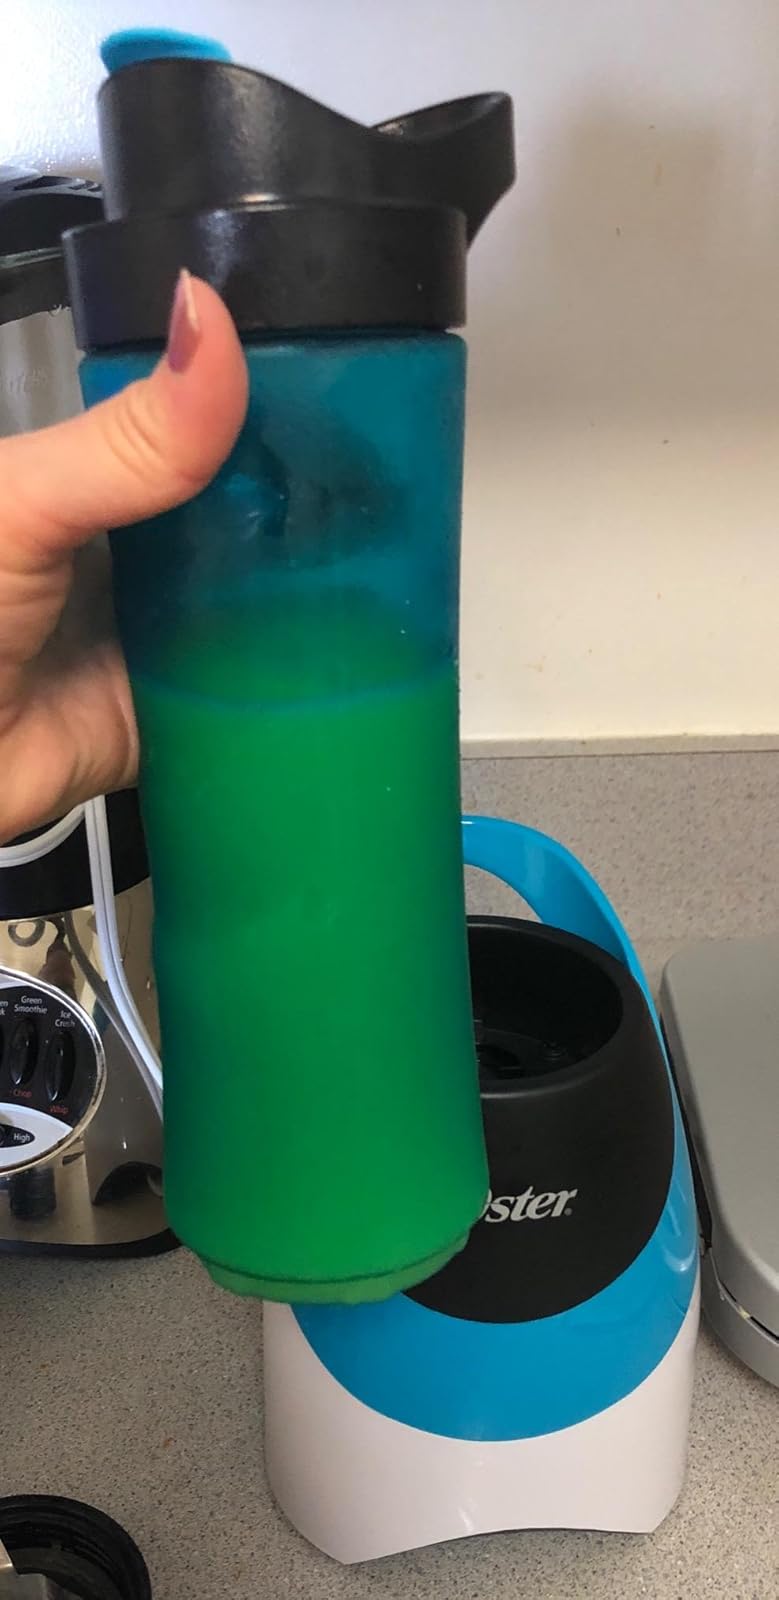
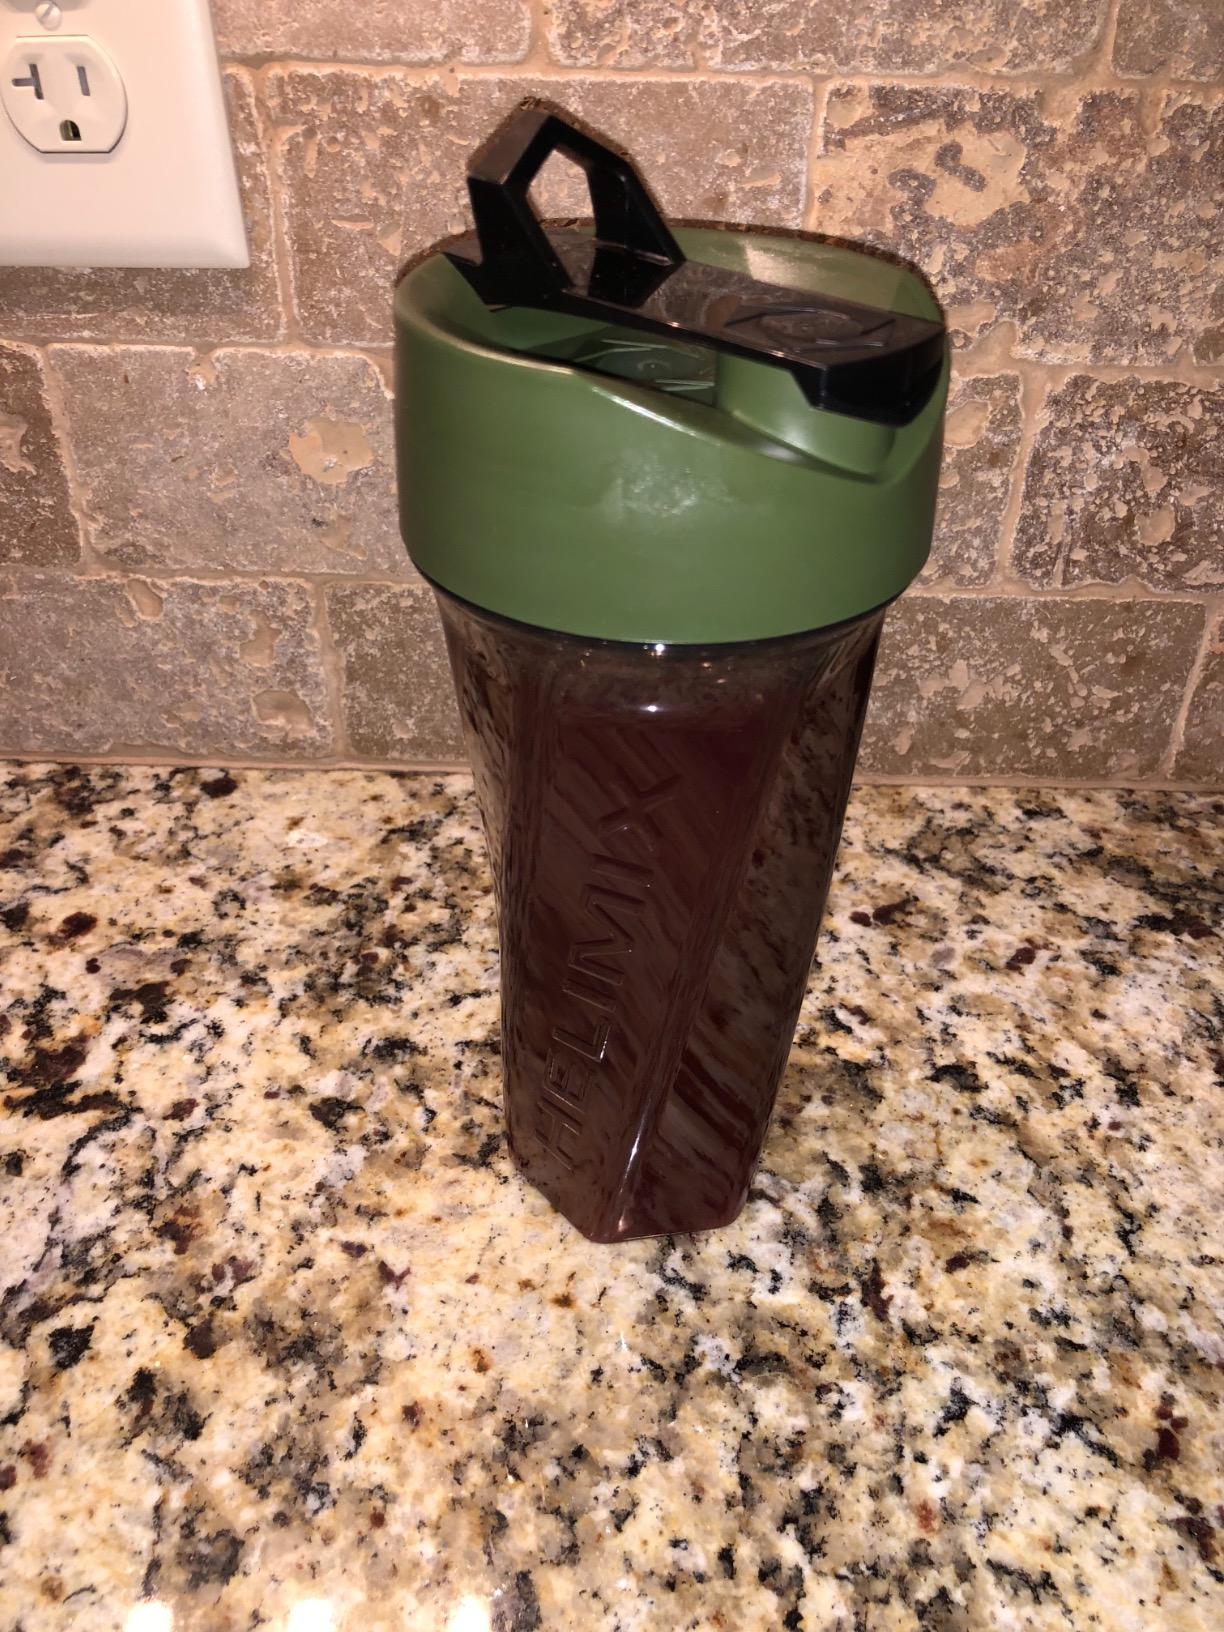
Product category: items_blender
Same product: no